Xavier Grall

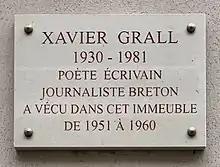
Plaque to Xavier Grall, 58 rue du Théâtre in Paris, where he lived between 1951 and 1960.

Xavier Grall (1930–1981) was a journalist and poet from Brittany, France, who was a strong advocate of Breton nationalism during the Third Emsav. His work glorifies a mystical Brittany.